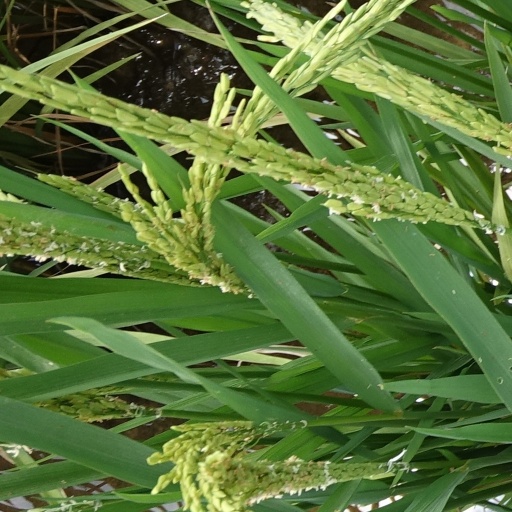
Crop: rice